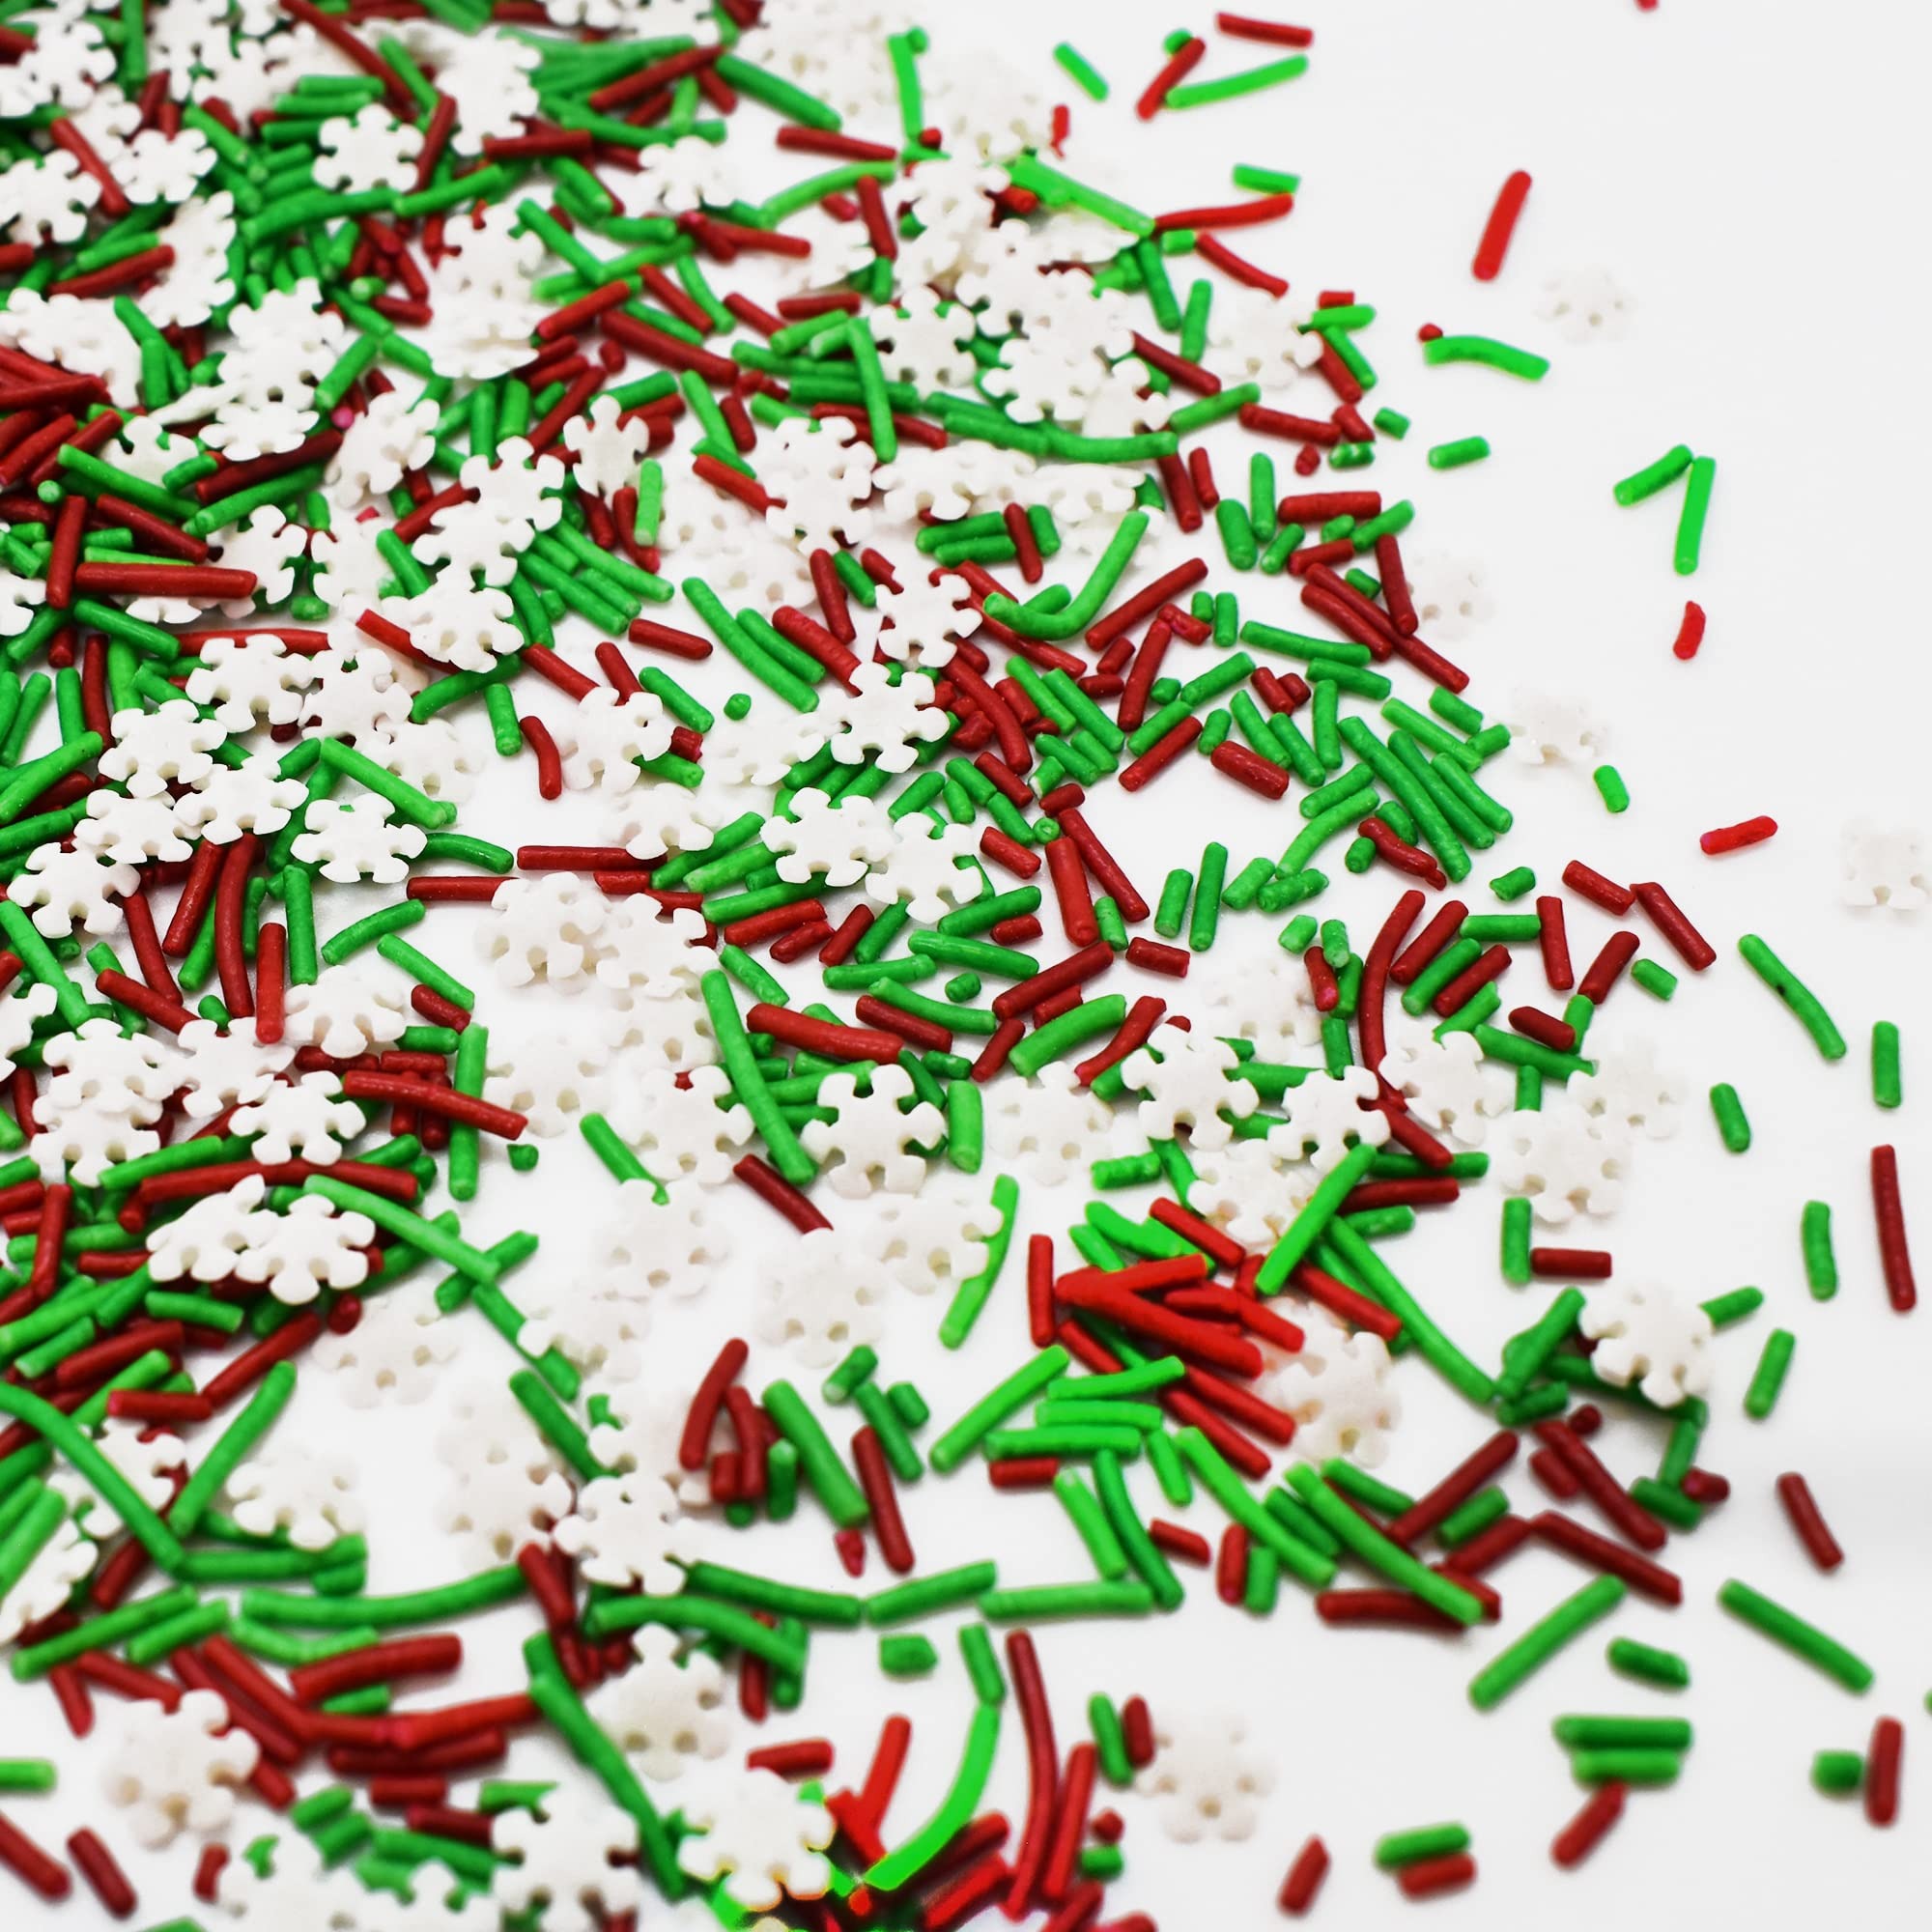
Item Name: Jimmies and Snowflakes - 8 oz Resealable Stand Up Candy Bag - Contains Red Jimmies, Green Jimmies, and Snowflakes- Christmas and Winter Themed Sprinkle Mix - Bulk Baking Supplies
Bullet Point 1: Festive Blend: Includes red jimmies, green jimmies, and snowflake sprinkles for a cheerful holiday touch.
Bullet Point 2: Convenient Packaging: Resealable stand-up bag keeps sprinkles fresh and easy to store.
Bullet Point 3: Versatile Use: Ideal for decorating cookies, cupcakes, cakes, and other baked goods.
Bullet Point 4: Generous Quantity: 8 oz bag ensures you have plenty of sprinkles for all your seasonal baking needs.
Bullet Point 5: Seasonal Delight: Perfect for Christmas and winter-themed baking projects.
Product Description: Elevate your holiday baking with our Jimmies and Snowflakes sprinkle mix! This 8 oz resealable stand-up bag features a festive blend of vibrant red and green jimmies, complemented by charming snowflake sprinkles. Perfect for adding a touch of seasonal magic to cookies, cupcakes, and cakes, this Christmas and winter-themed mix ensures your treats look as delightful as they taste. With its convenient resealable packaging, you can keep your sprinkles fresh for multiple baking projects. Bring the joy of the season to your kitchen with this bulk baking supply that's both fun and functional.
Value: 1.0
Unit: Count

Price: 12.99